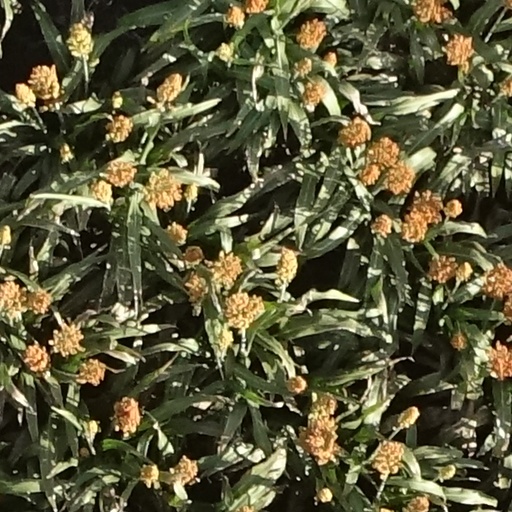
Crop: sorghum